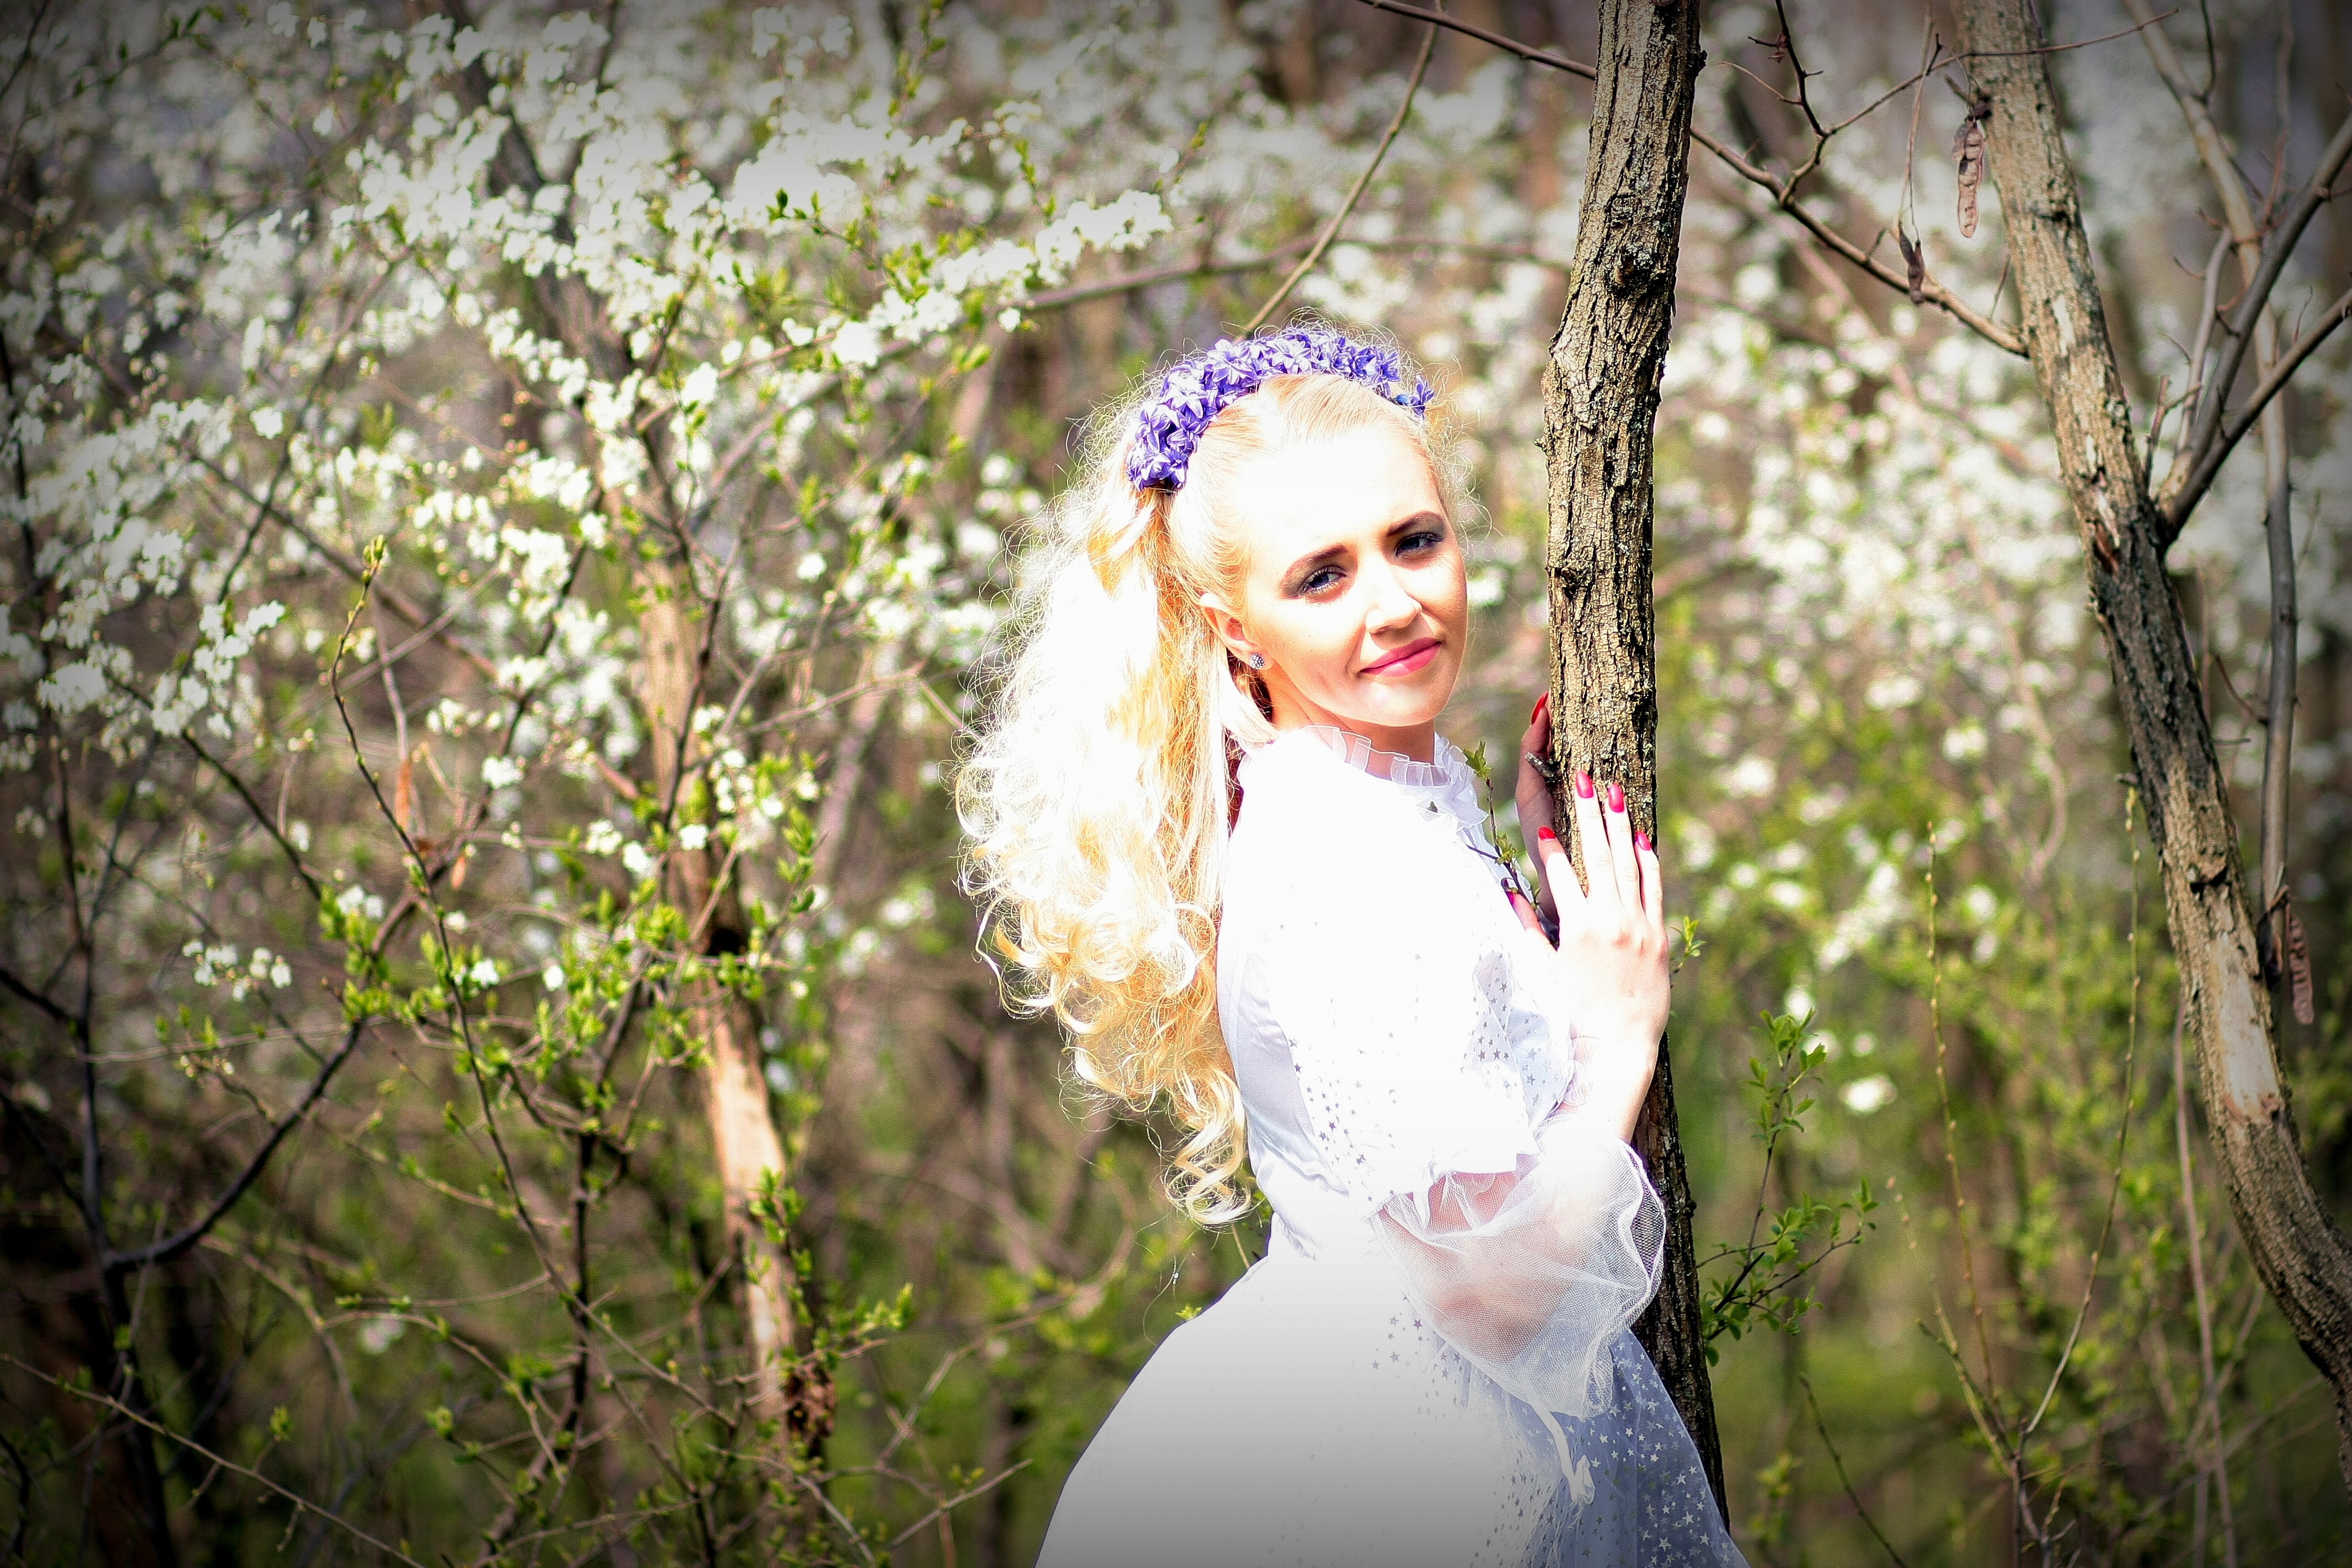
tree, forest, plant, girl, woman, white, photography, sunlight, flower, portrait, spring, autumn, bride, blonde, season, wreath, flowers, trees, ceremony, dress, photograph, beauty, woodland, blue eyes, photo shoot, portrait photography